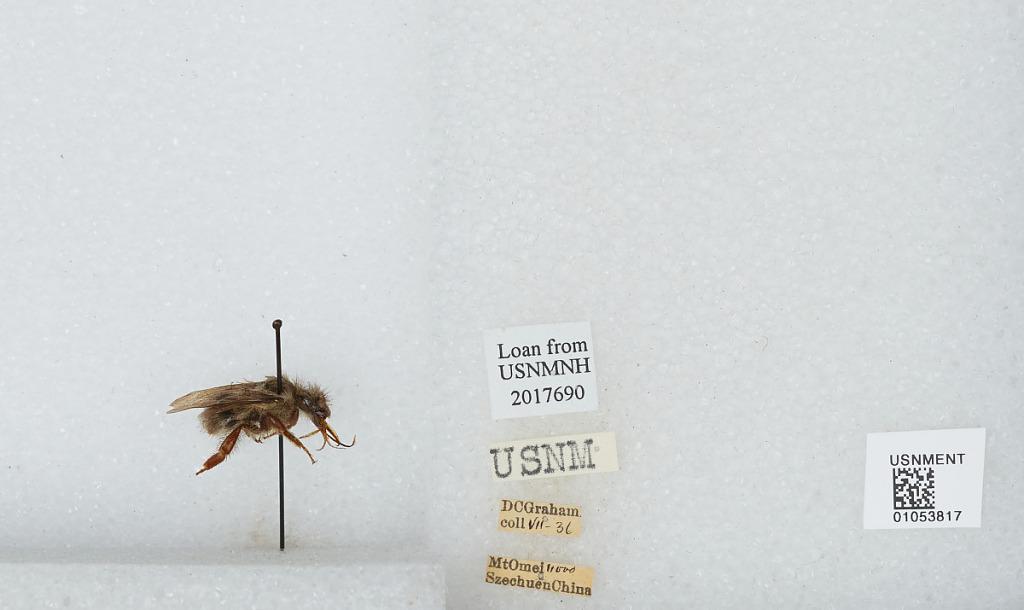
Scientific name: Bombus sp.
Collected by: D. Graham
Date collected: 1936-7-
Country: China
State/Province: Sichuan
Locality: Mount Emei